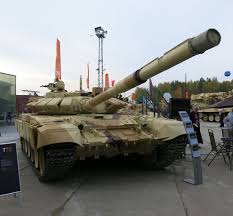
Label: T-72